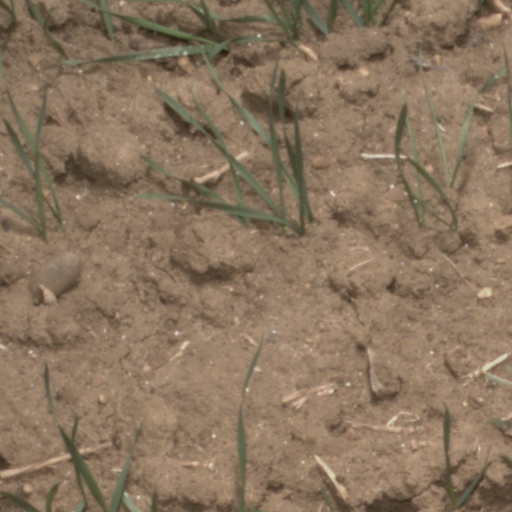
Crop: wheat